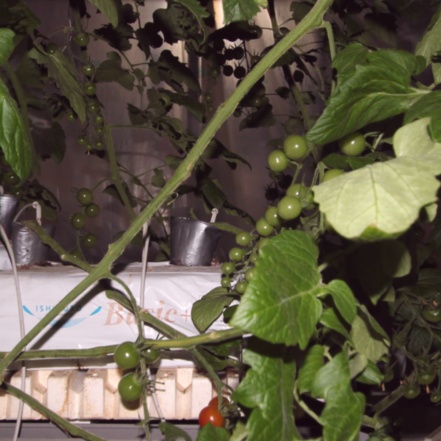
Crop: tomato